Berkhamsted

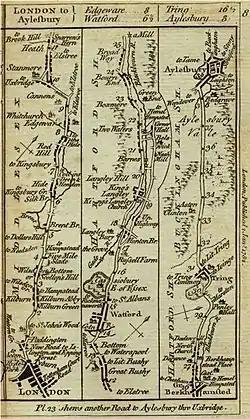
A strip map showing Berkhamsted on the route of the Sparrows Herne turnpike. From Bowles's Post Chaise Companion of 1782

The countryside surrounding the town includes parts of the Green Belt and the Chilterns Area of Outstanding Natural Beauty. The Urban Nature Conservation Study (UNCS) recognises the town's hinterland as a biodiversity resource. The hills gently rise to an undulating and open plateau, which has a mix of arable farmland, common land and mixed oak, ash and beech woodland. On the northeast side of town are the Berkhamsted and Northchurch commons, the largest in the Chilterns at , and forming a large arc running from Northchurch, through Frithsden and down to Potten End. Ownership of Berkhamsted Common is divided between the National Trust and Berkhamsted Golf Club. Beyond the common is the historic wooded parkland of Ashridge; once part of Berkhamsted Castle's hunting park, it is now managed by the National Trust. Ashridge is part of the Chilterns Beechwood Special Area of Conservation (SAC), a nationally important nature conservation area, and is also designated as a Site of Special Scientific Interest. Agriculture is more dominant to the south of the town; close to the Buckinghamshire border there are two former large country estates, Ashlyns and Rossway. The ancient woodland at Dickshills is also located here.